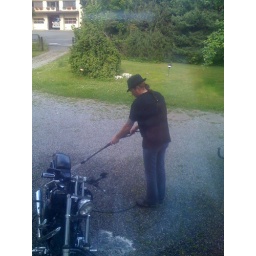
Birger in hat washing the bike